List of teams and cyclists in the 2009 Tour de France

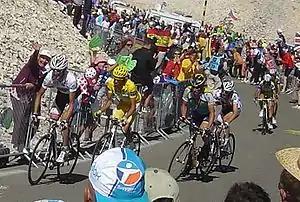
Four cyclists riding up a mountain, chased by two more cyclists. On each side of the road, spectators cheer on the riders.

The 2009 Tour de France was the 96th edition of Tour de France, one of cycling's Grand Tours. This Tour featured 180 riders from 30 countries on 20 cycling teams, starting in the principality of Monaco on 4 July and finishing on the Champs-Élysées in Paris on 26 July.